Cyclones Rona and Frank

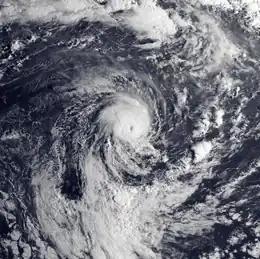
Cyclone Frank at peak intensity nearing landfall on New Caledonia on February 19

Severe Tropical Cyclone Rona (JTWC designation: 20P) and Severe Tropical Cyclone Frank (JTWC designation: 22P; RSMC Nadi designation: 16F) were a pair of tropical cyclones that affected Queensland and New Caledonia during the 1998–99 Australian region cyclone season and the 1998–99 South Pacific cyclone season. Rona originated from a low that developed on 9 February about to the northeast of Cairns. Over the next couple of days, the low slowly developed further before it was upgraded into a Category 1 cyclone on the Australian intensity scale by the Australian Bureau of Meteorology on 10 February as it started to move towards the southwest. Subsequently, Rona rapidly intensified just before making landfall near the Cape York Peninsula. While the low-level circulation became difficult to locate on 12 February, the upper-level circulation eventually emerged into the Coral Sea and later regenerated into Tropical Cyclone Frank. The system rapidly intensified before making landfall on New Caledonia as a Category 2 cyclone on the Saffir-Simpson Hurricane Scale in the early morning hours of 20 February. Frank was re-classified as an extratropical cyclone the next day.